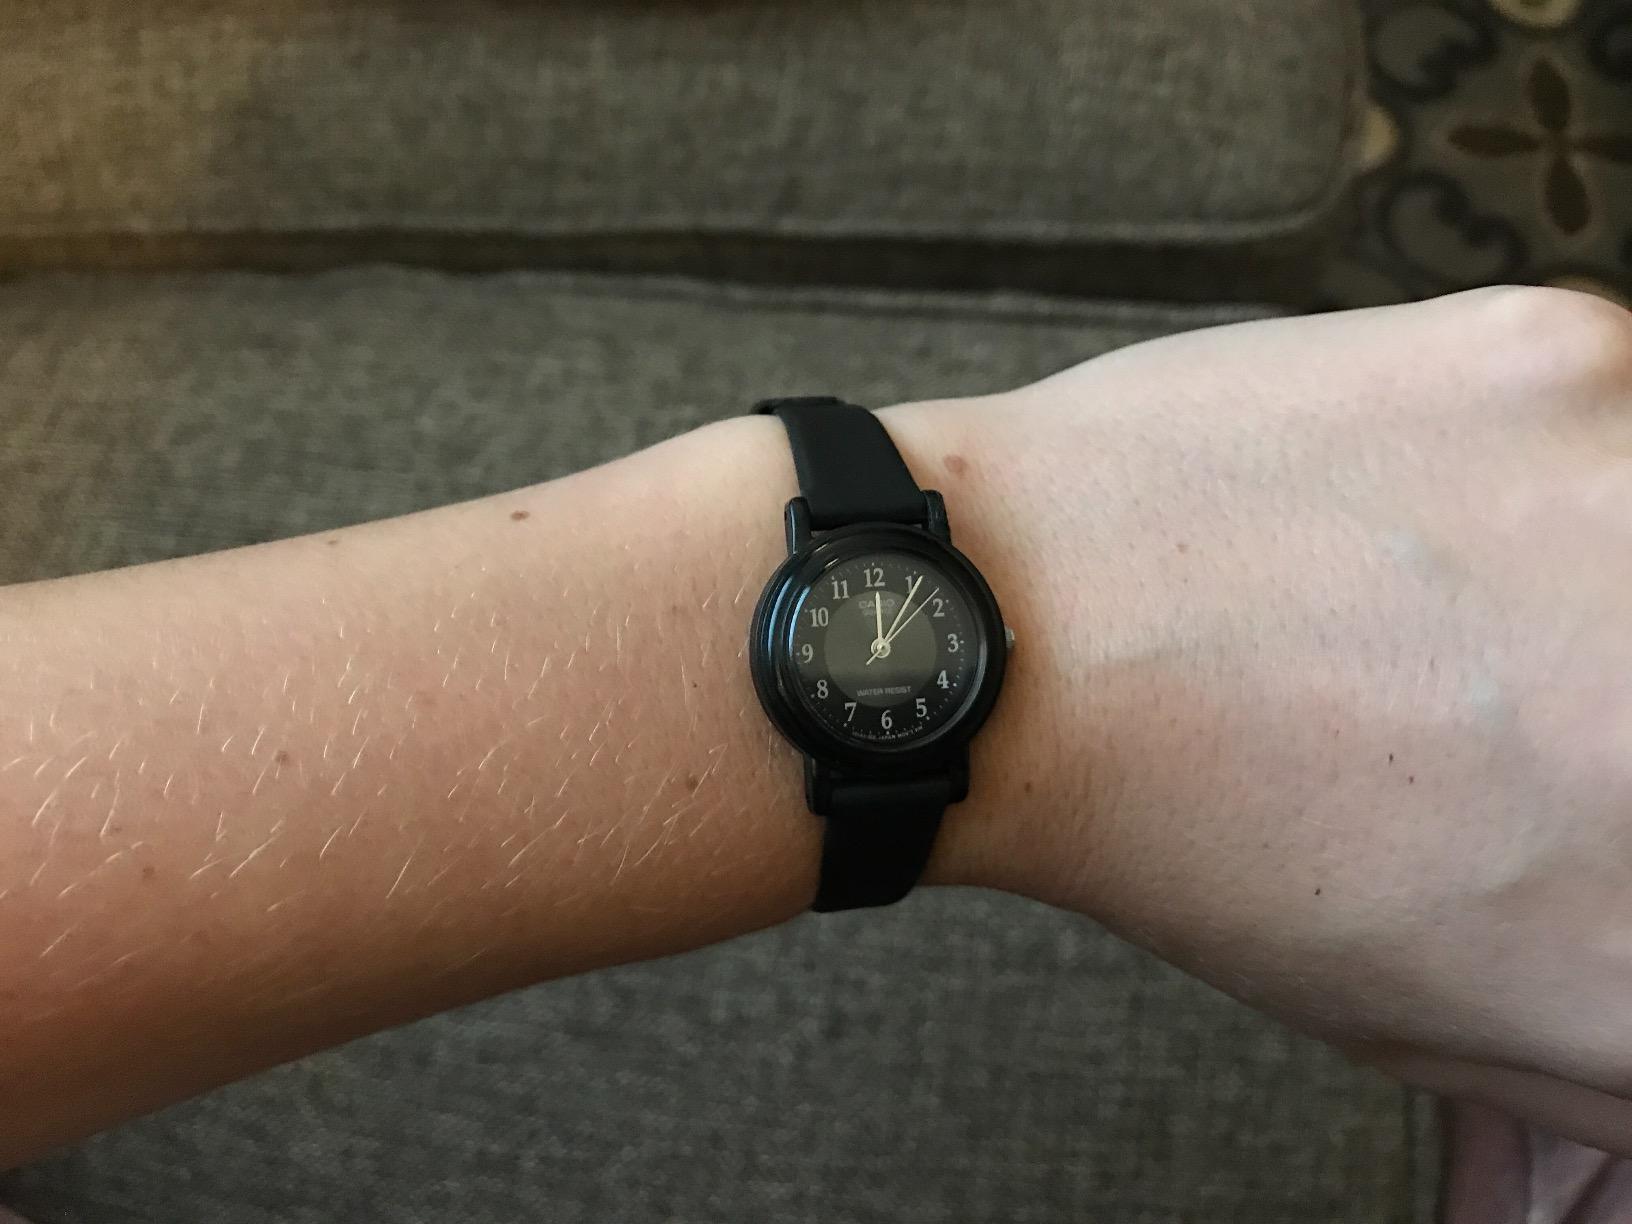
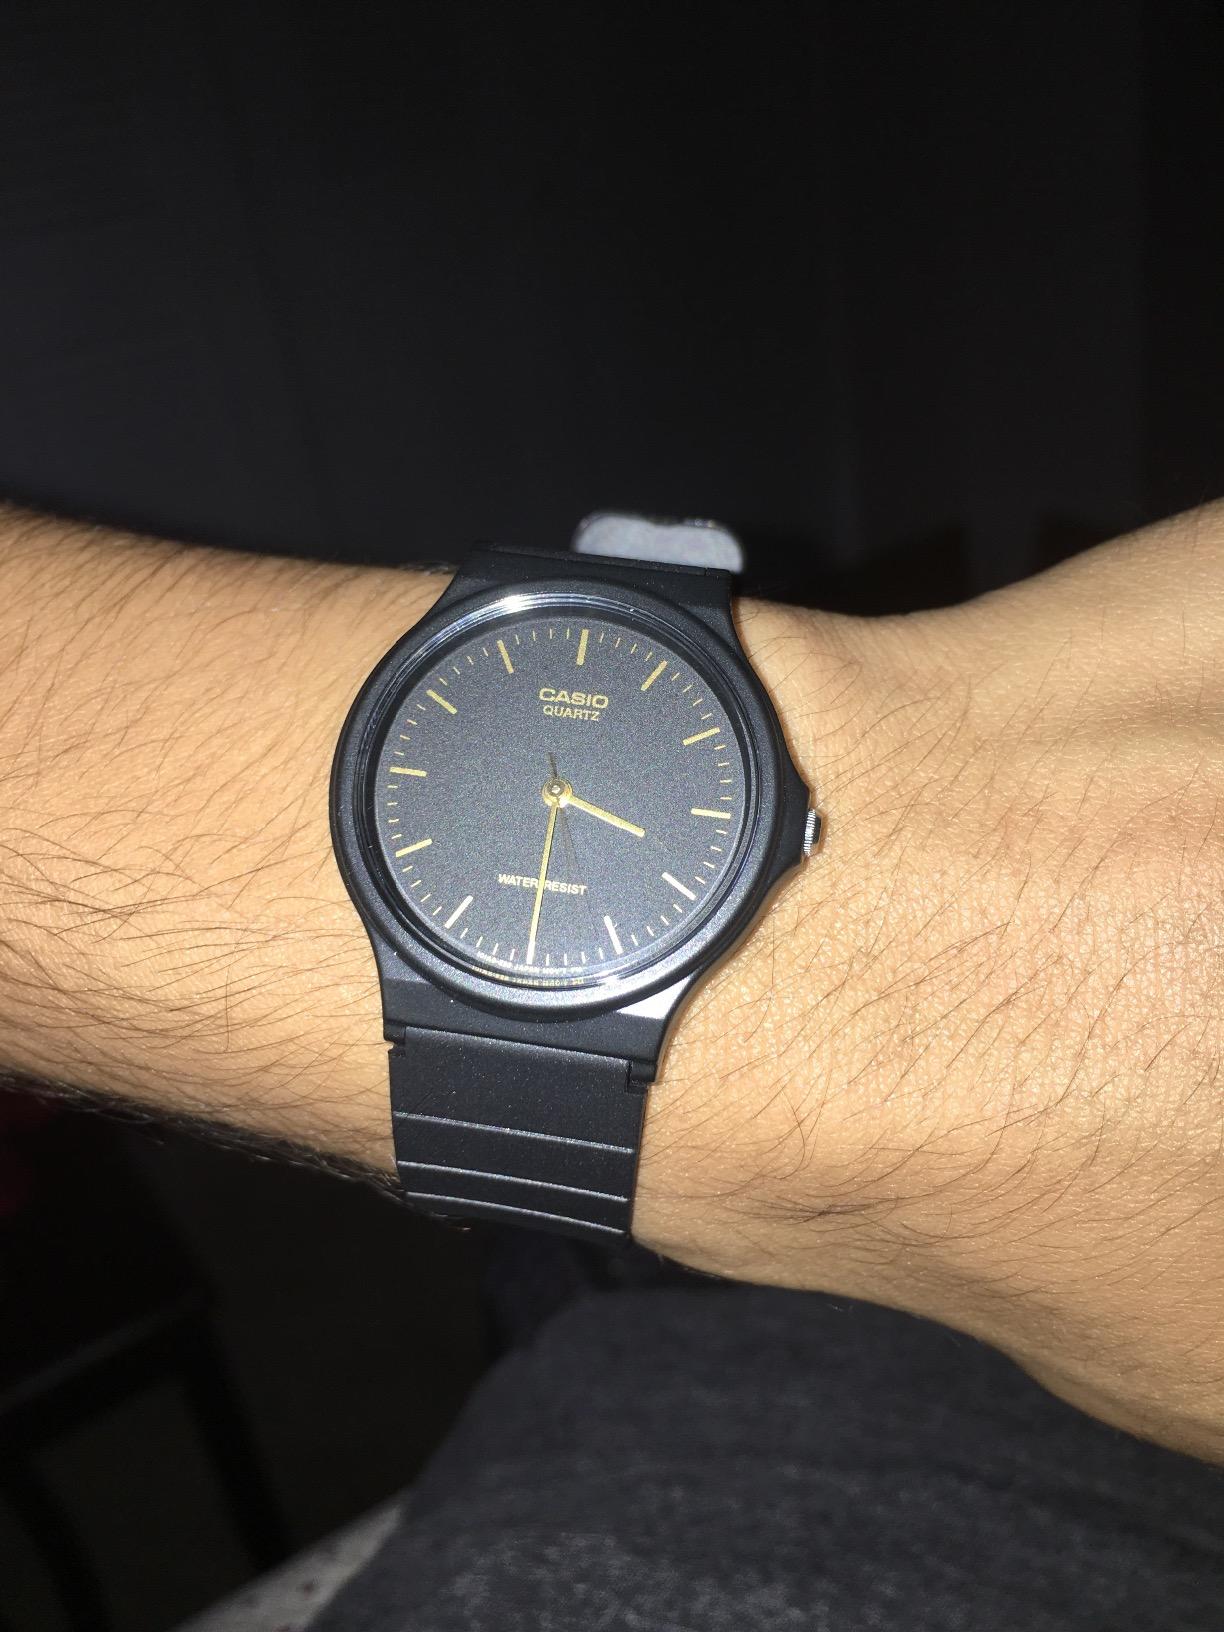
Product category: accessories_watch
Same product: no